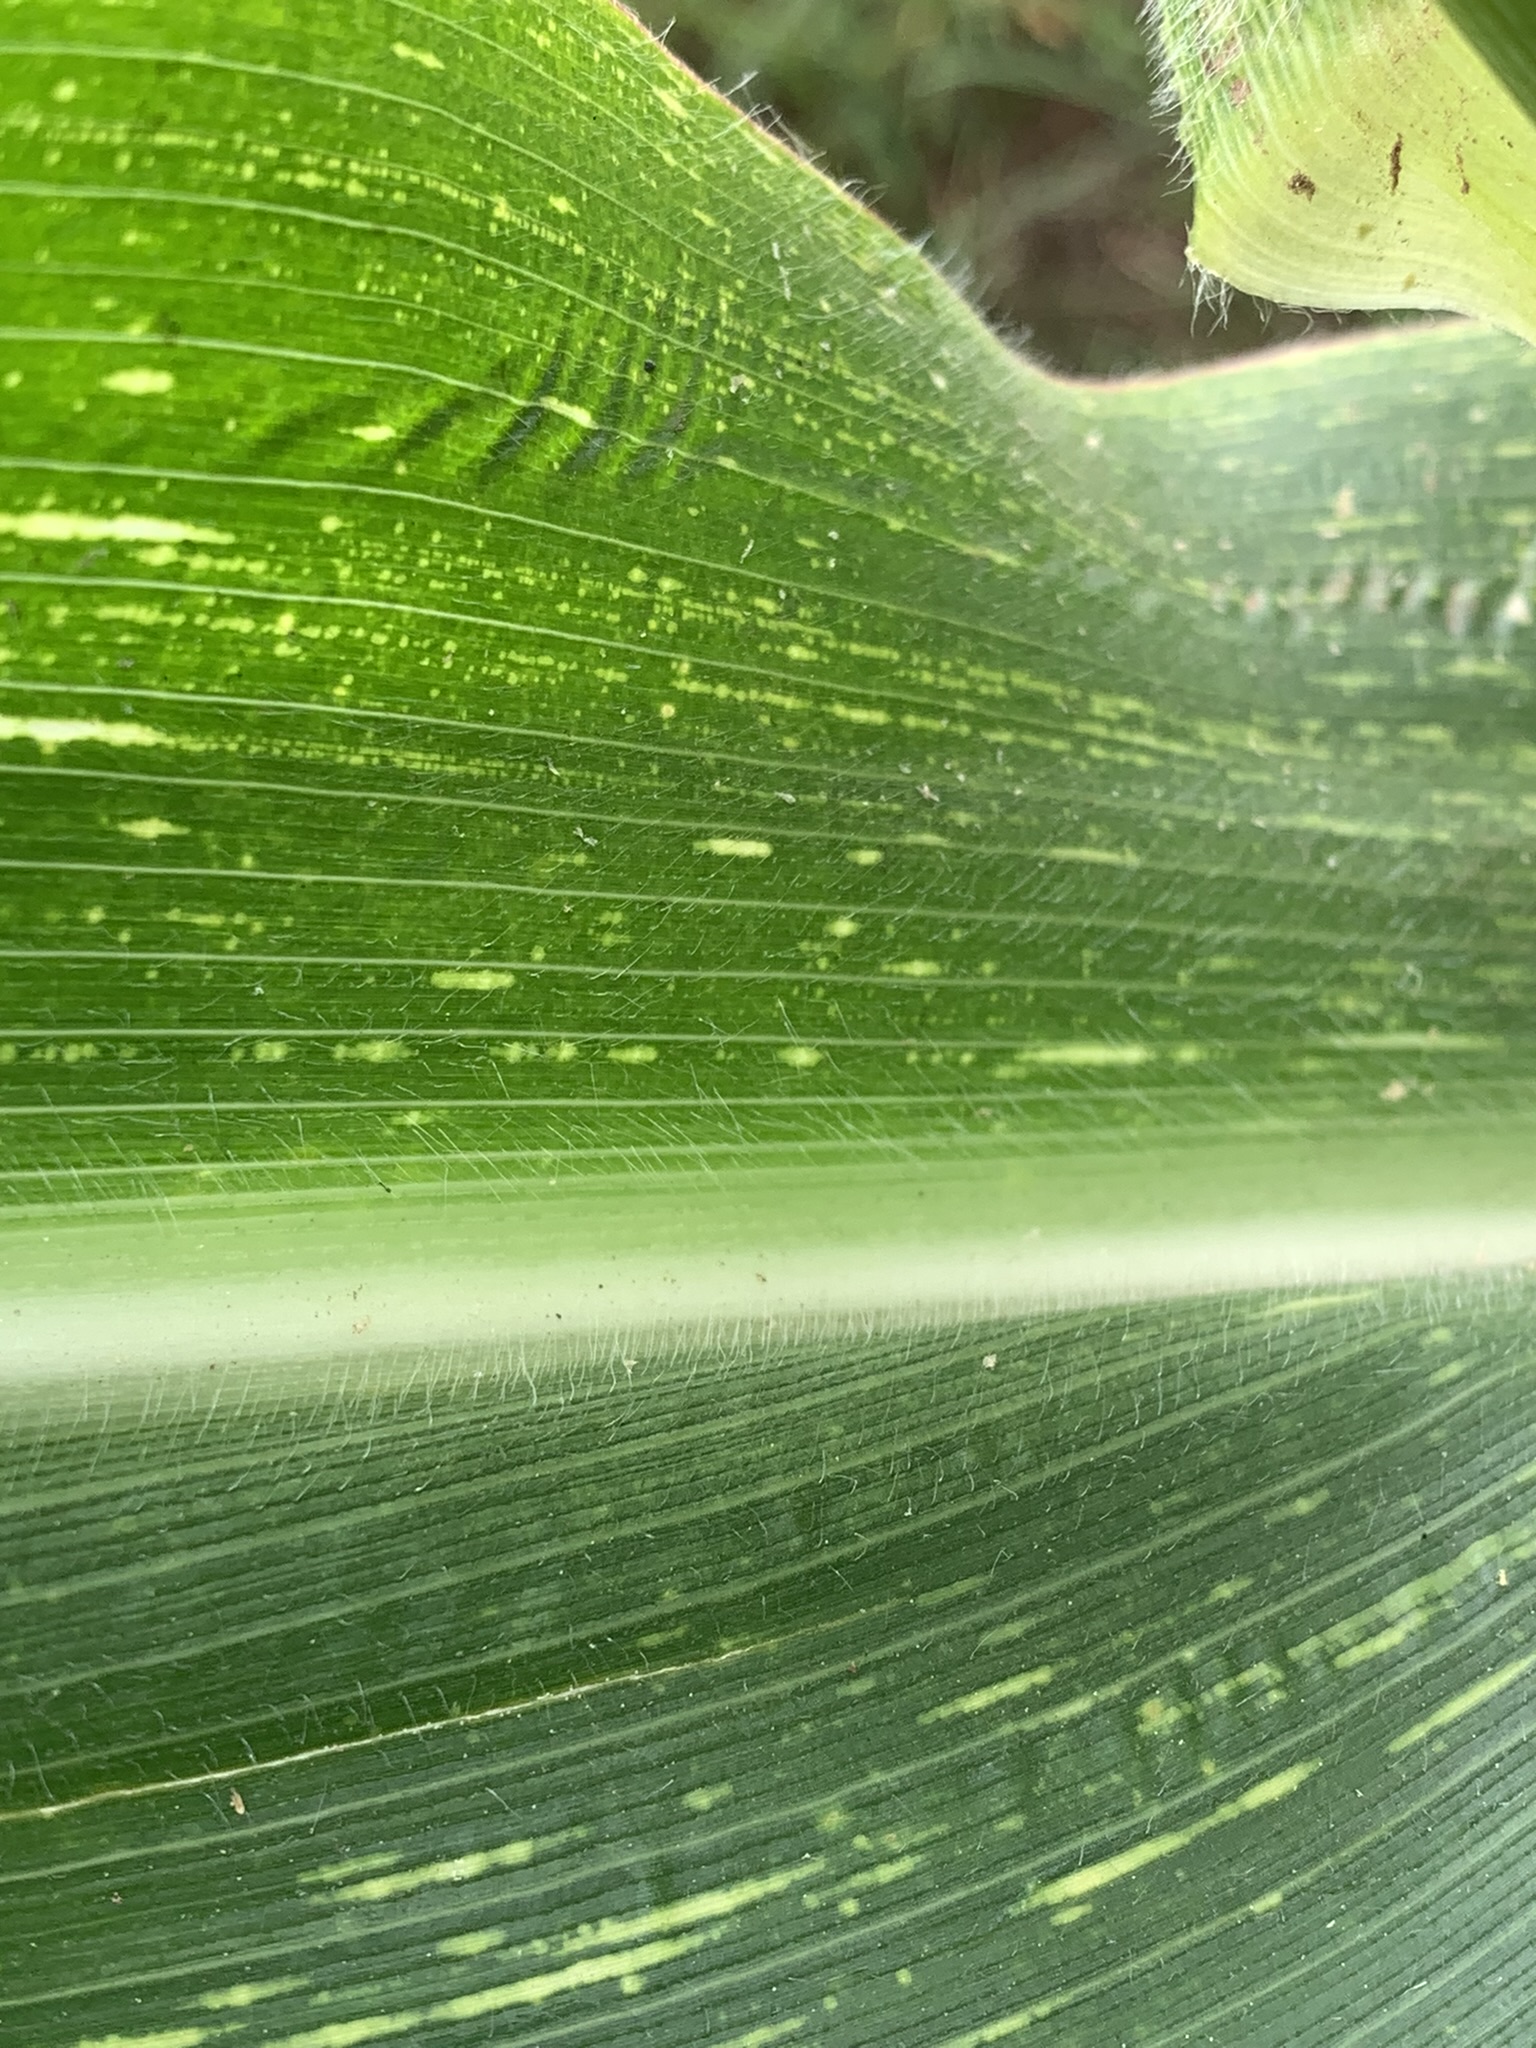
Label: MSV